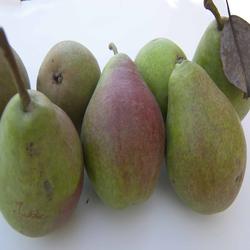
Label: Pear